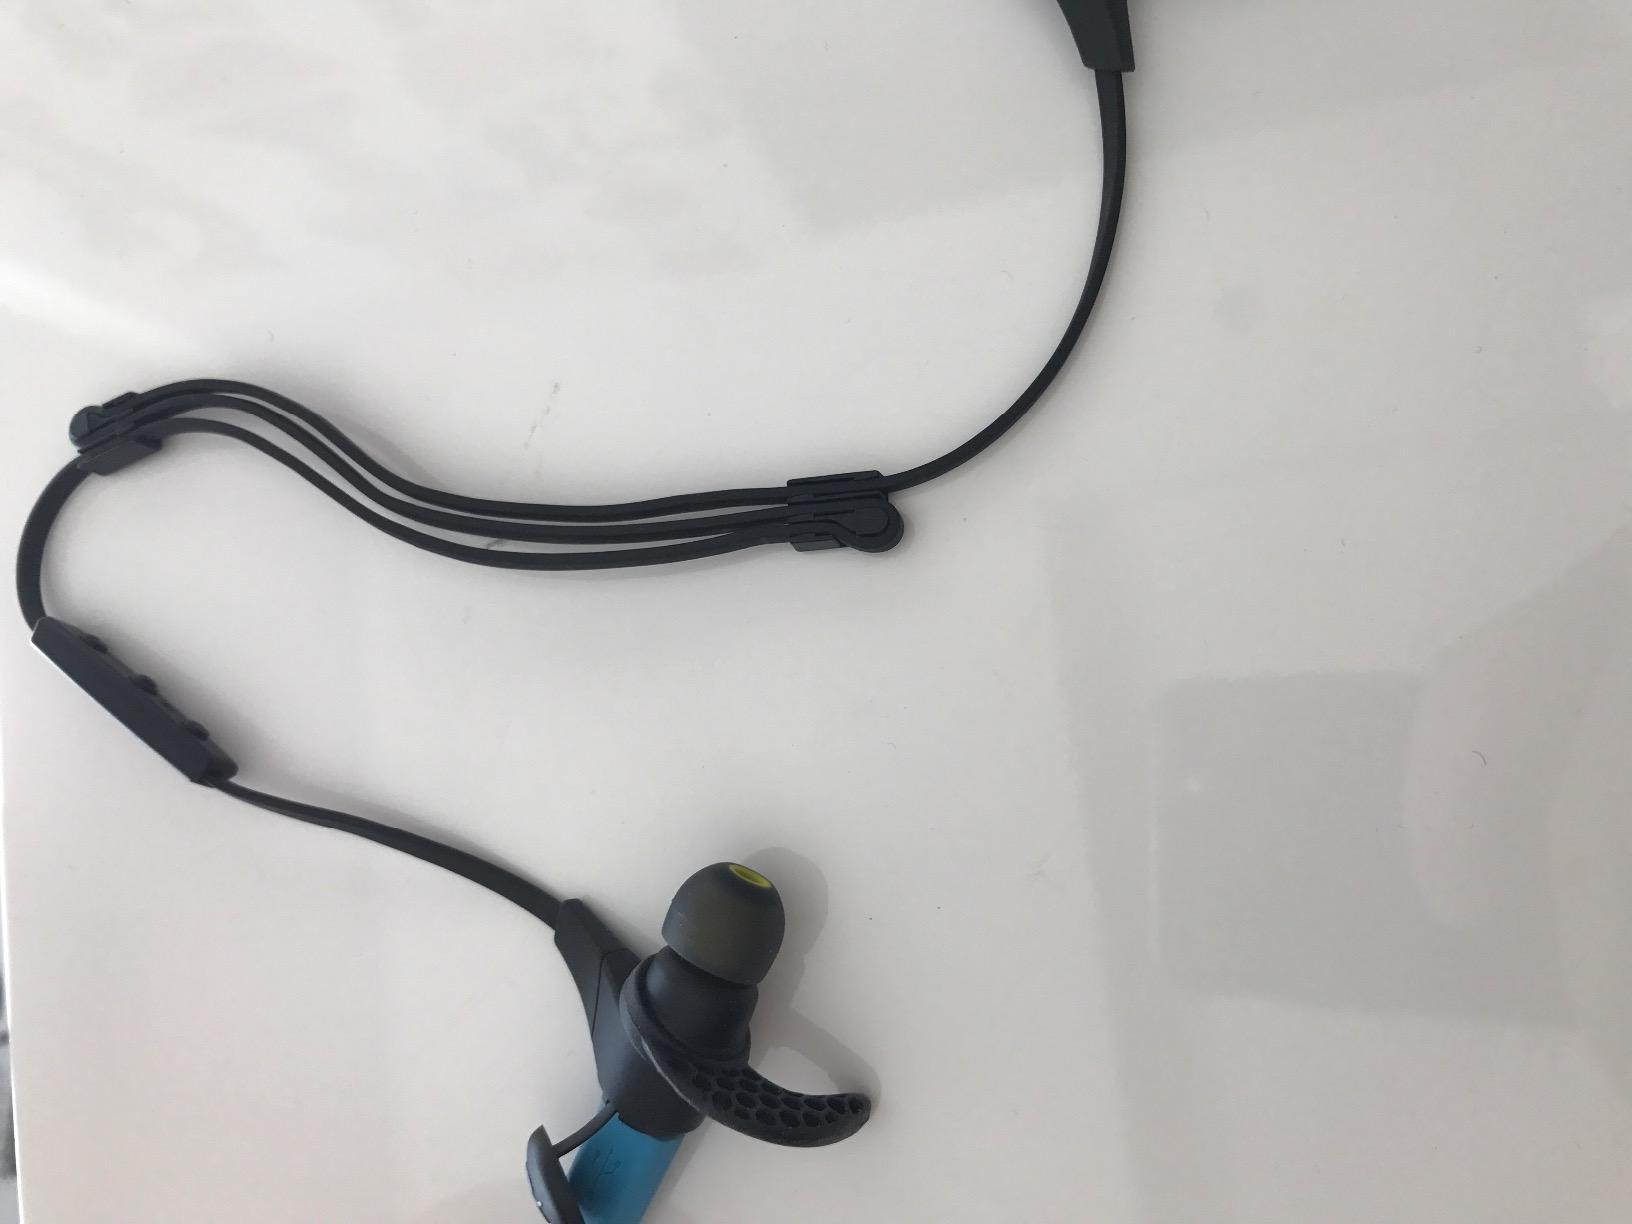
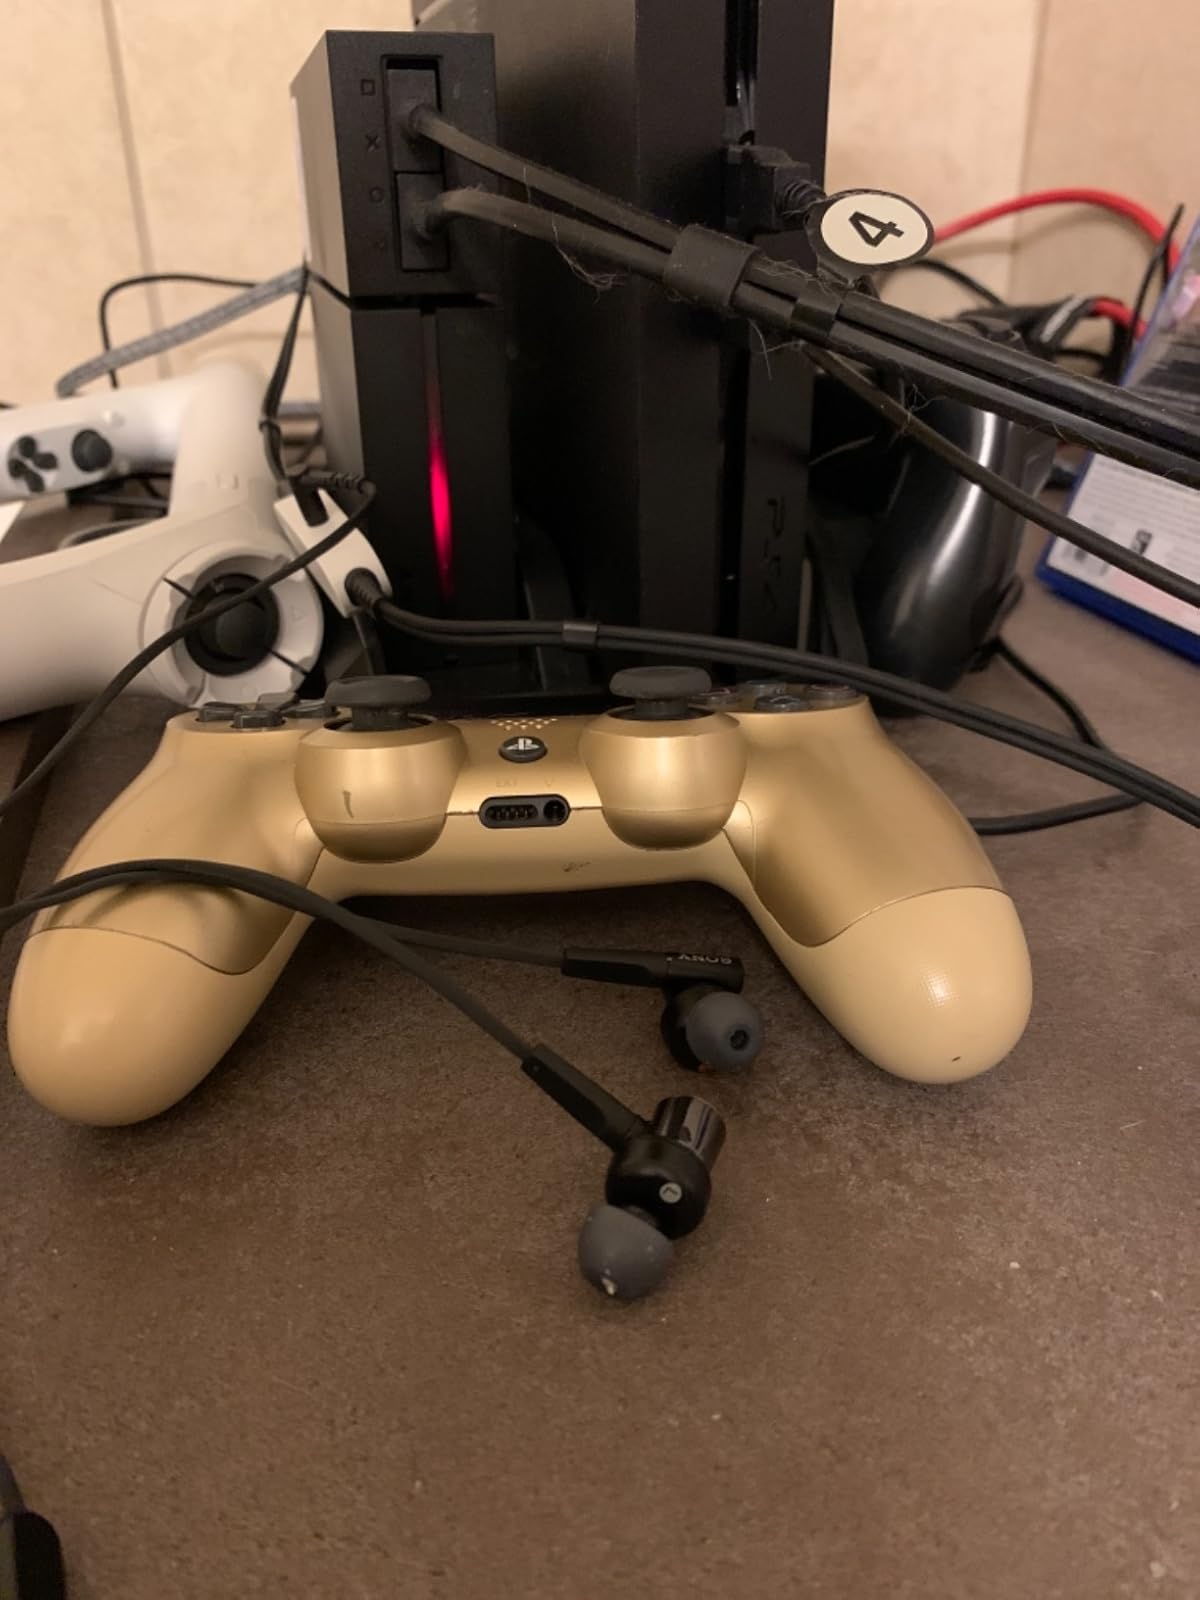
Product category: headphones
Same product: no